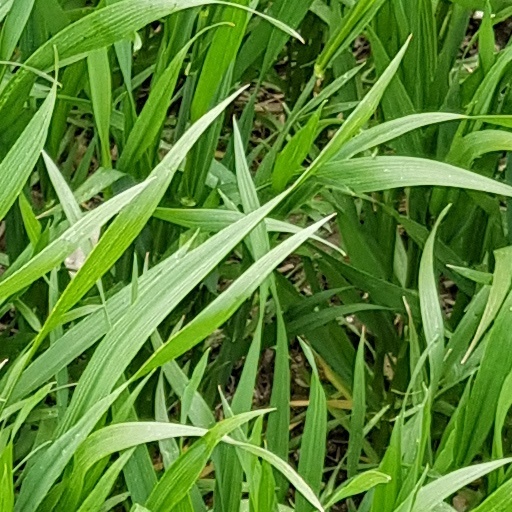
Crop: wheat